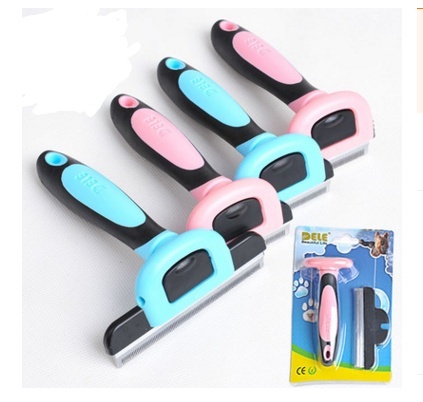
Pet  Hair Removal Comb
S 130*50mm M 130*66mm L 130*100mm Application: Pets with long straight hair A good tool to remove dead hair, fuzzy hair, which is the reason of allergic and hard to keep clean and tidy house. Often comb your pet will help keeping your pet skin healthy. Note: 1 - 2 MM error is acceptable; item colors displayed on the pictures can be displayed on the computer screen is slightly different with the monitors are not calibrated
Brand: My Furry Roll Dawg
Category: Animals & Pet Supplies > Pet Supplies > Pet Grooming Supplies > Pet Hair Clippers & Trimmers